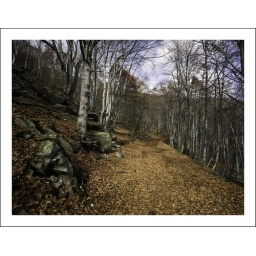
road in the forest